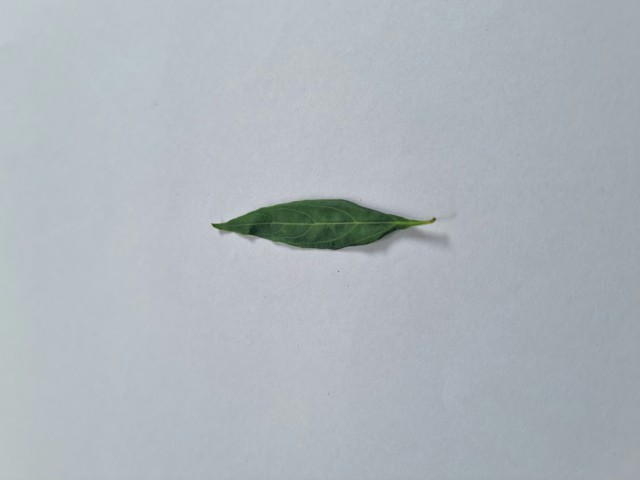
Plant: kalomegh